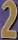
Number: 2